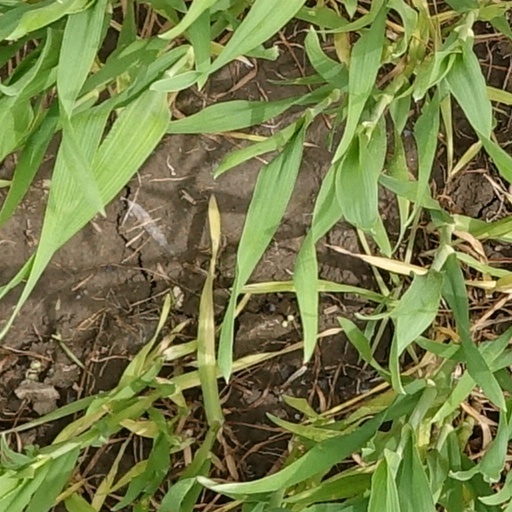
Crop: wheat